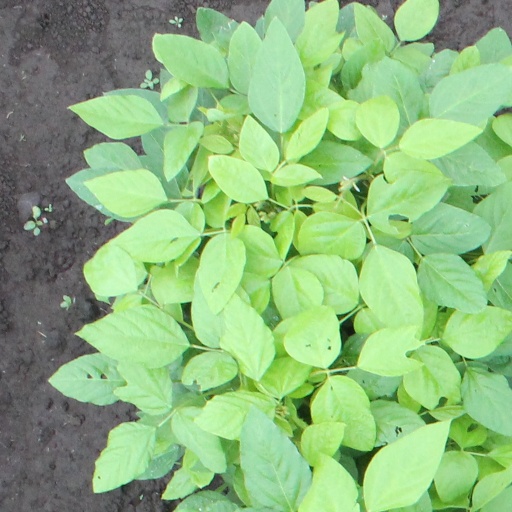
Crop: soybean